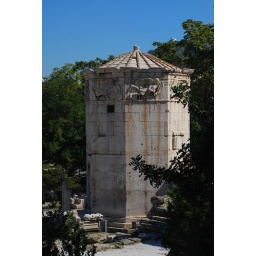
A combination weather vane and water clock by Syrian astronomer Andronikos Kyrrestes, from 2nd century BC